Crummackdale

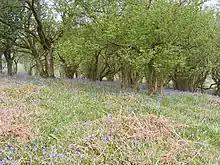
Oxenber Wood

In the east of the valley, lie "Feizor Wood", "Oxenber Wood", and "Wharfe Wood", a combined Site of Special Scientific Interest (SSSI). The woodland covers areas where quarrying by local people (mainly from Austwick), has pockmarked the woodland floor. The trees inside the wood are mostly ash, hawthorn and hazel, with dog's mercury and wood sorrel flowering on the woodland floor. The wood sits on a "dome of limestone", covering and was originally four separate woods, bordered by Austwick, Wharfe and Feizor, with each wood being named after the nearest settlement, apart from the one closest to Austwick, which was known as Oxenber. At the western edge of the wood is a limestone pavement on which lesser meadow-rue (thalictrum minus), green spleenwort (asplenium viride), northern bedstraw (galium boreale), mountain melick (melica nutans) and bloody crane's-bill (geranium sanguineum) grow. This is notified in the SSSi statement as being of national importance.